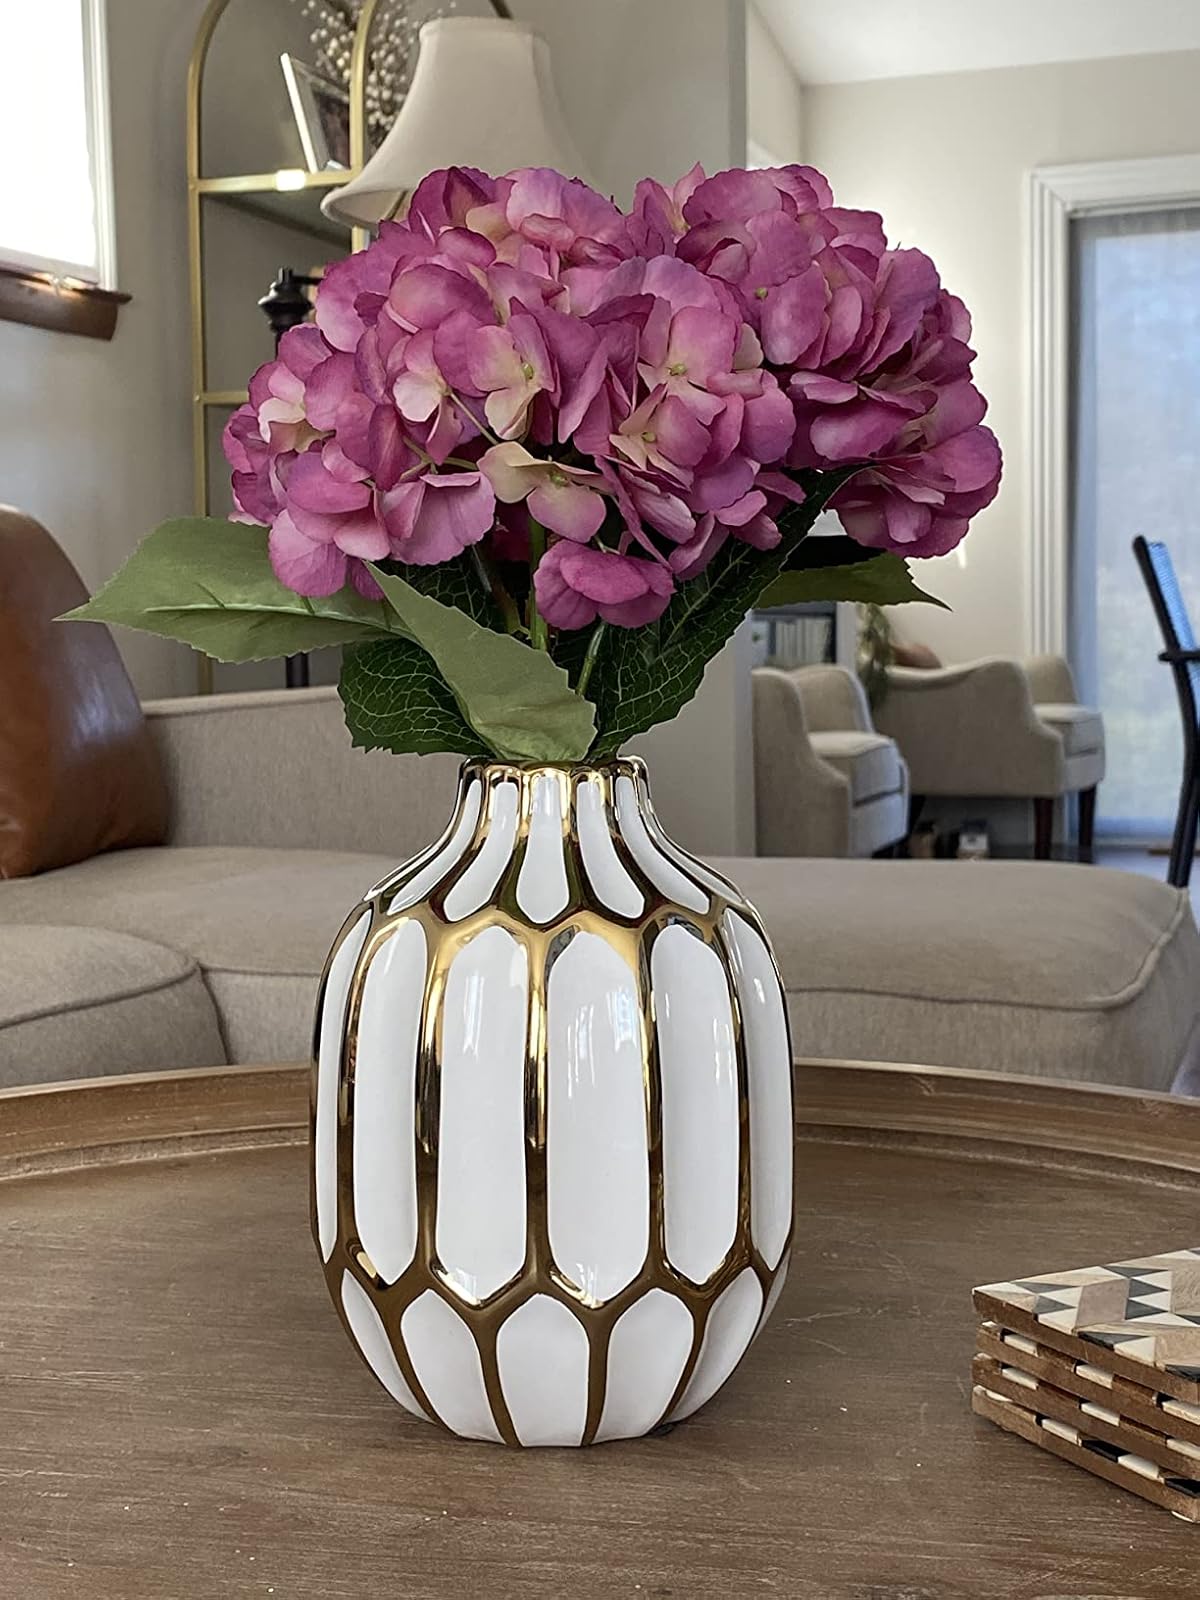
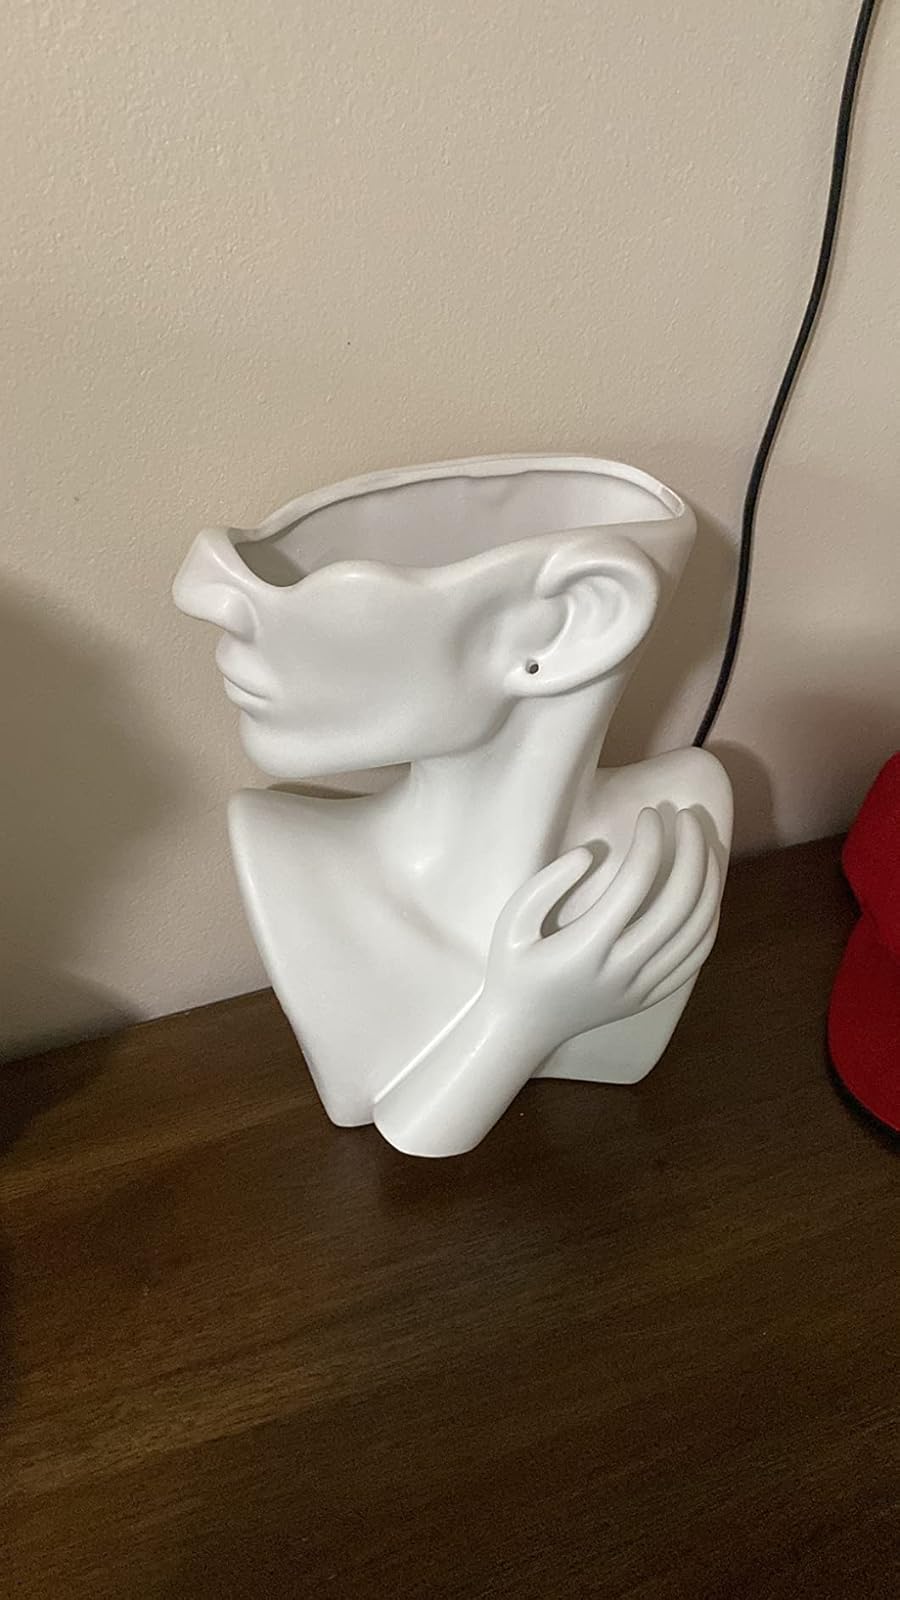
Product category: vase
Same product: no